Fraser Forster

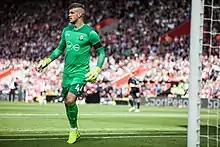
Forster playing for Southampton in 2017

Although first choice goalkeeper since his arrival at Southampton, it was only after the retirement of Kelvin Davis in the summer of 2016 that Forster was finally handed the traditional goalkeeper's "number 1" shirt at the club. Southampton made a poor start to the season under new manager Claude Puel, taking only one point in their first three league matches, but from mid-September onwards Forster went on a run of six successive clean sheets. This run of clean sheets helped Southampton rise up to eighth in the league. However, both Forster and his team endured a slump in form thereafter. A mis-kick by the goalkeeper against Crystal Palace on 3 December gifted Christian Benteke an easy opportunity to open the scoring in a 3–0 win over Southampton. Southampton suffered an equally heavy defeat on 29 December against Tottenham Hotspur, losing 4–1 in match where ESPN described Forster's distribution as "nothing short of appalling" and held him culpable for at least two of the goals conceded. Forster's poor form continued into January 2017, where it was noted his save/shot ratio was the worst amongst Premier League goalkeepers for the season to date.